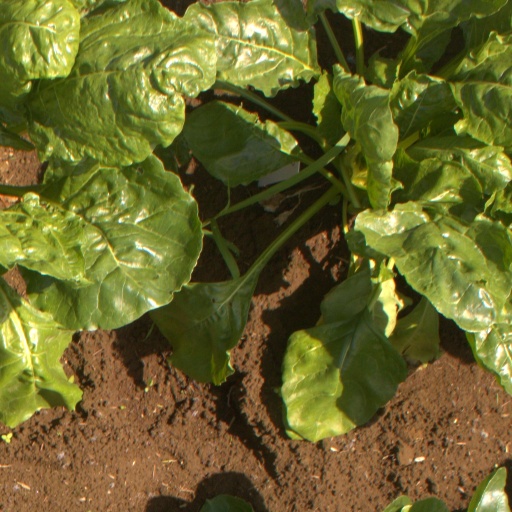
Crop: sugar beet